Antarctic fur seal

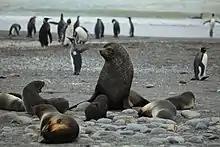
Antarctic fur seals and king penguins at Salisbury Plain, South Georgia

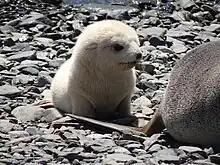
Pale fur seal pup in Grytviken, South Georgia

South Georgia islands, which hold approximately 95% of the global population, had a total population in 1999/2000 between 4.5 and 6.2 million. The South Georgia population reached carrying capacity fairly recently and may thus be spilling over into relatively nearby, lower density sites. However, the abundance of adult females is estimated to have declined by some 30% between 2003 and 2012, and by 24% since 1984 to around 550,000. The population trend according to the IUCN Red list is 'decreasing' and it has been suggested that this decline is due to the effects of global climate change on prey availability.